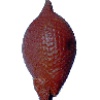
Label: Salak 1